Sky position (RA, Dec in degrees): 202.959, 11.277
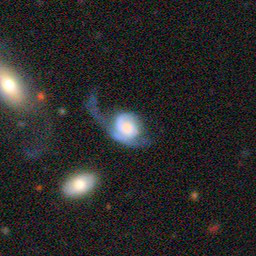
Galaxy morphology: Disturbed Galaxies